Alexander Skarsgård

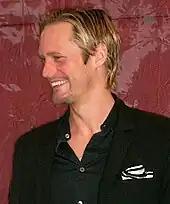
Skarsgård at the 2009 PaleyFest

On his return to Sweden, Skarsgård began landing roles in film, television and theatrical productions. While vacationing in the United States, he auditioned for and obtained the part of a mindless model in the 2001 film "Zoolander", his first role in an American film. In 2003, his performance in "Hundtricket-the Movie" ("The Dog Trick") earned him an "Guldbagge Award" nomination for Best Supporting Actor. He was named the Sexiest Man in Sweden five times.